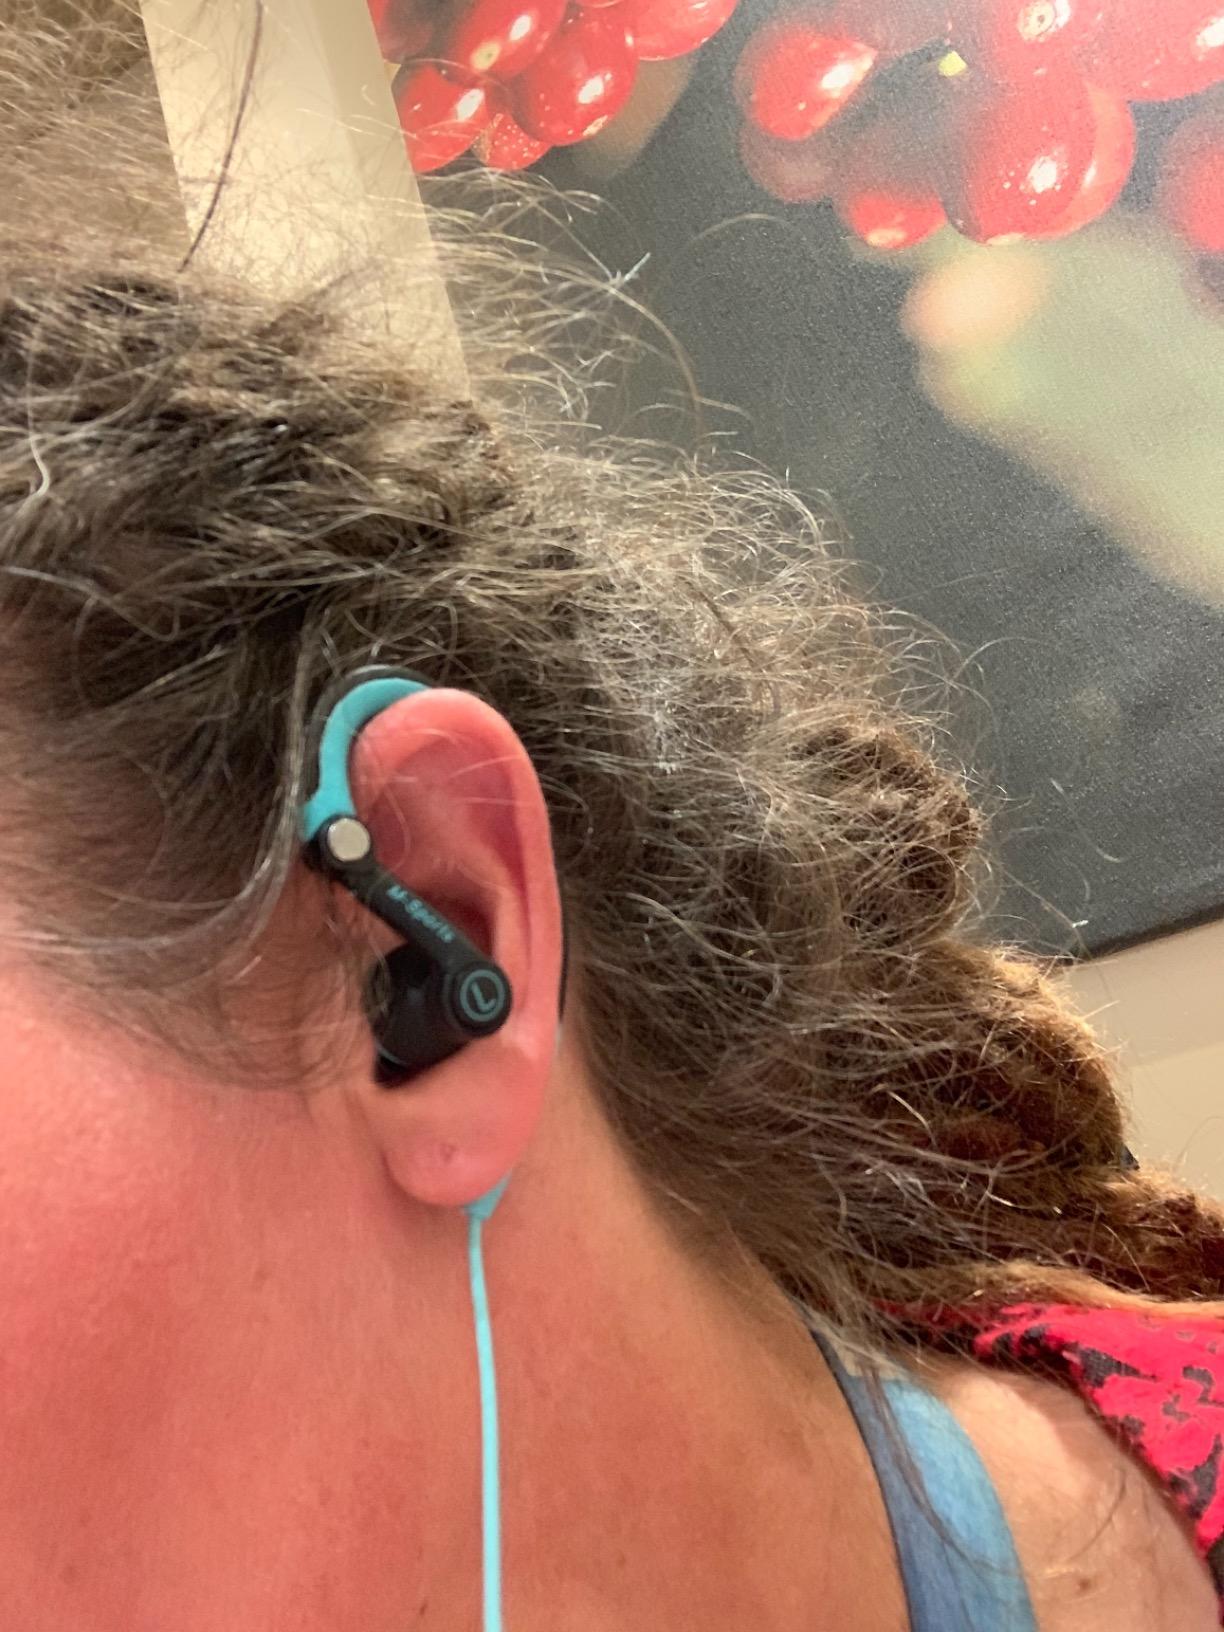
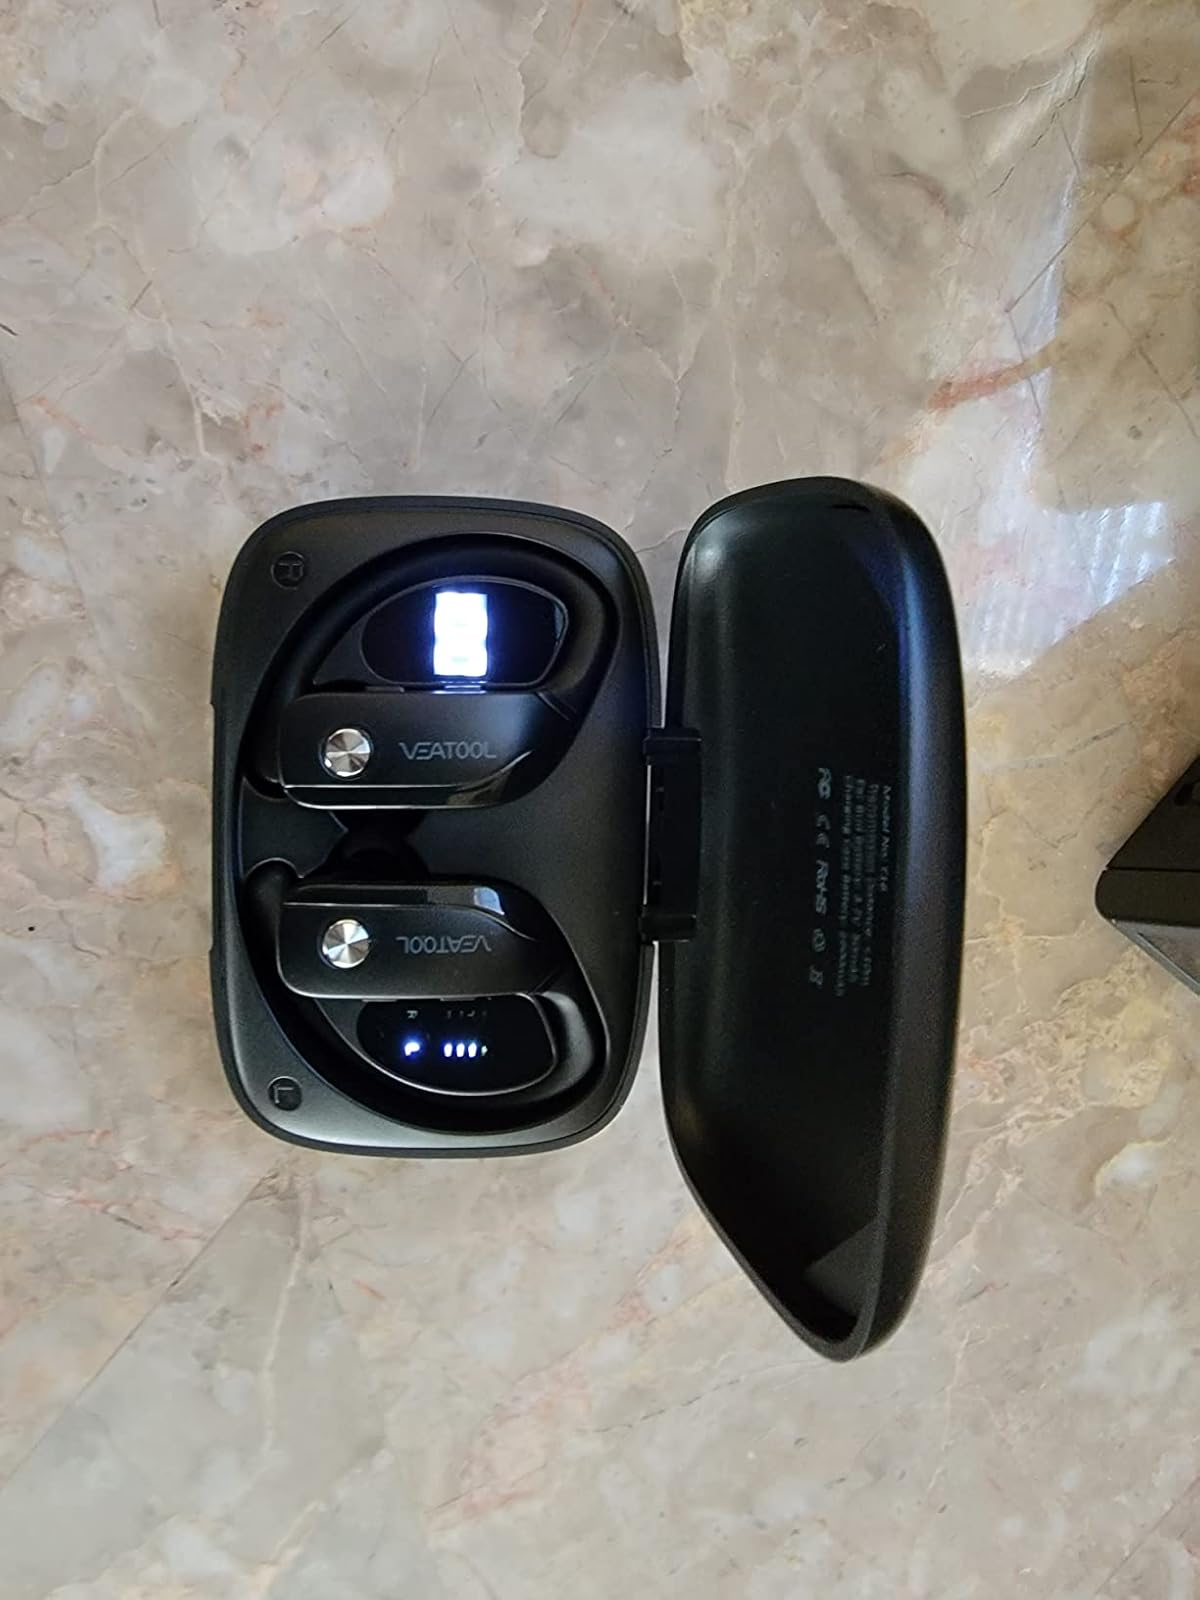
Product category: earbuds
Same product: no